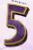
Number: 5